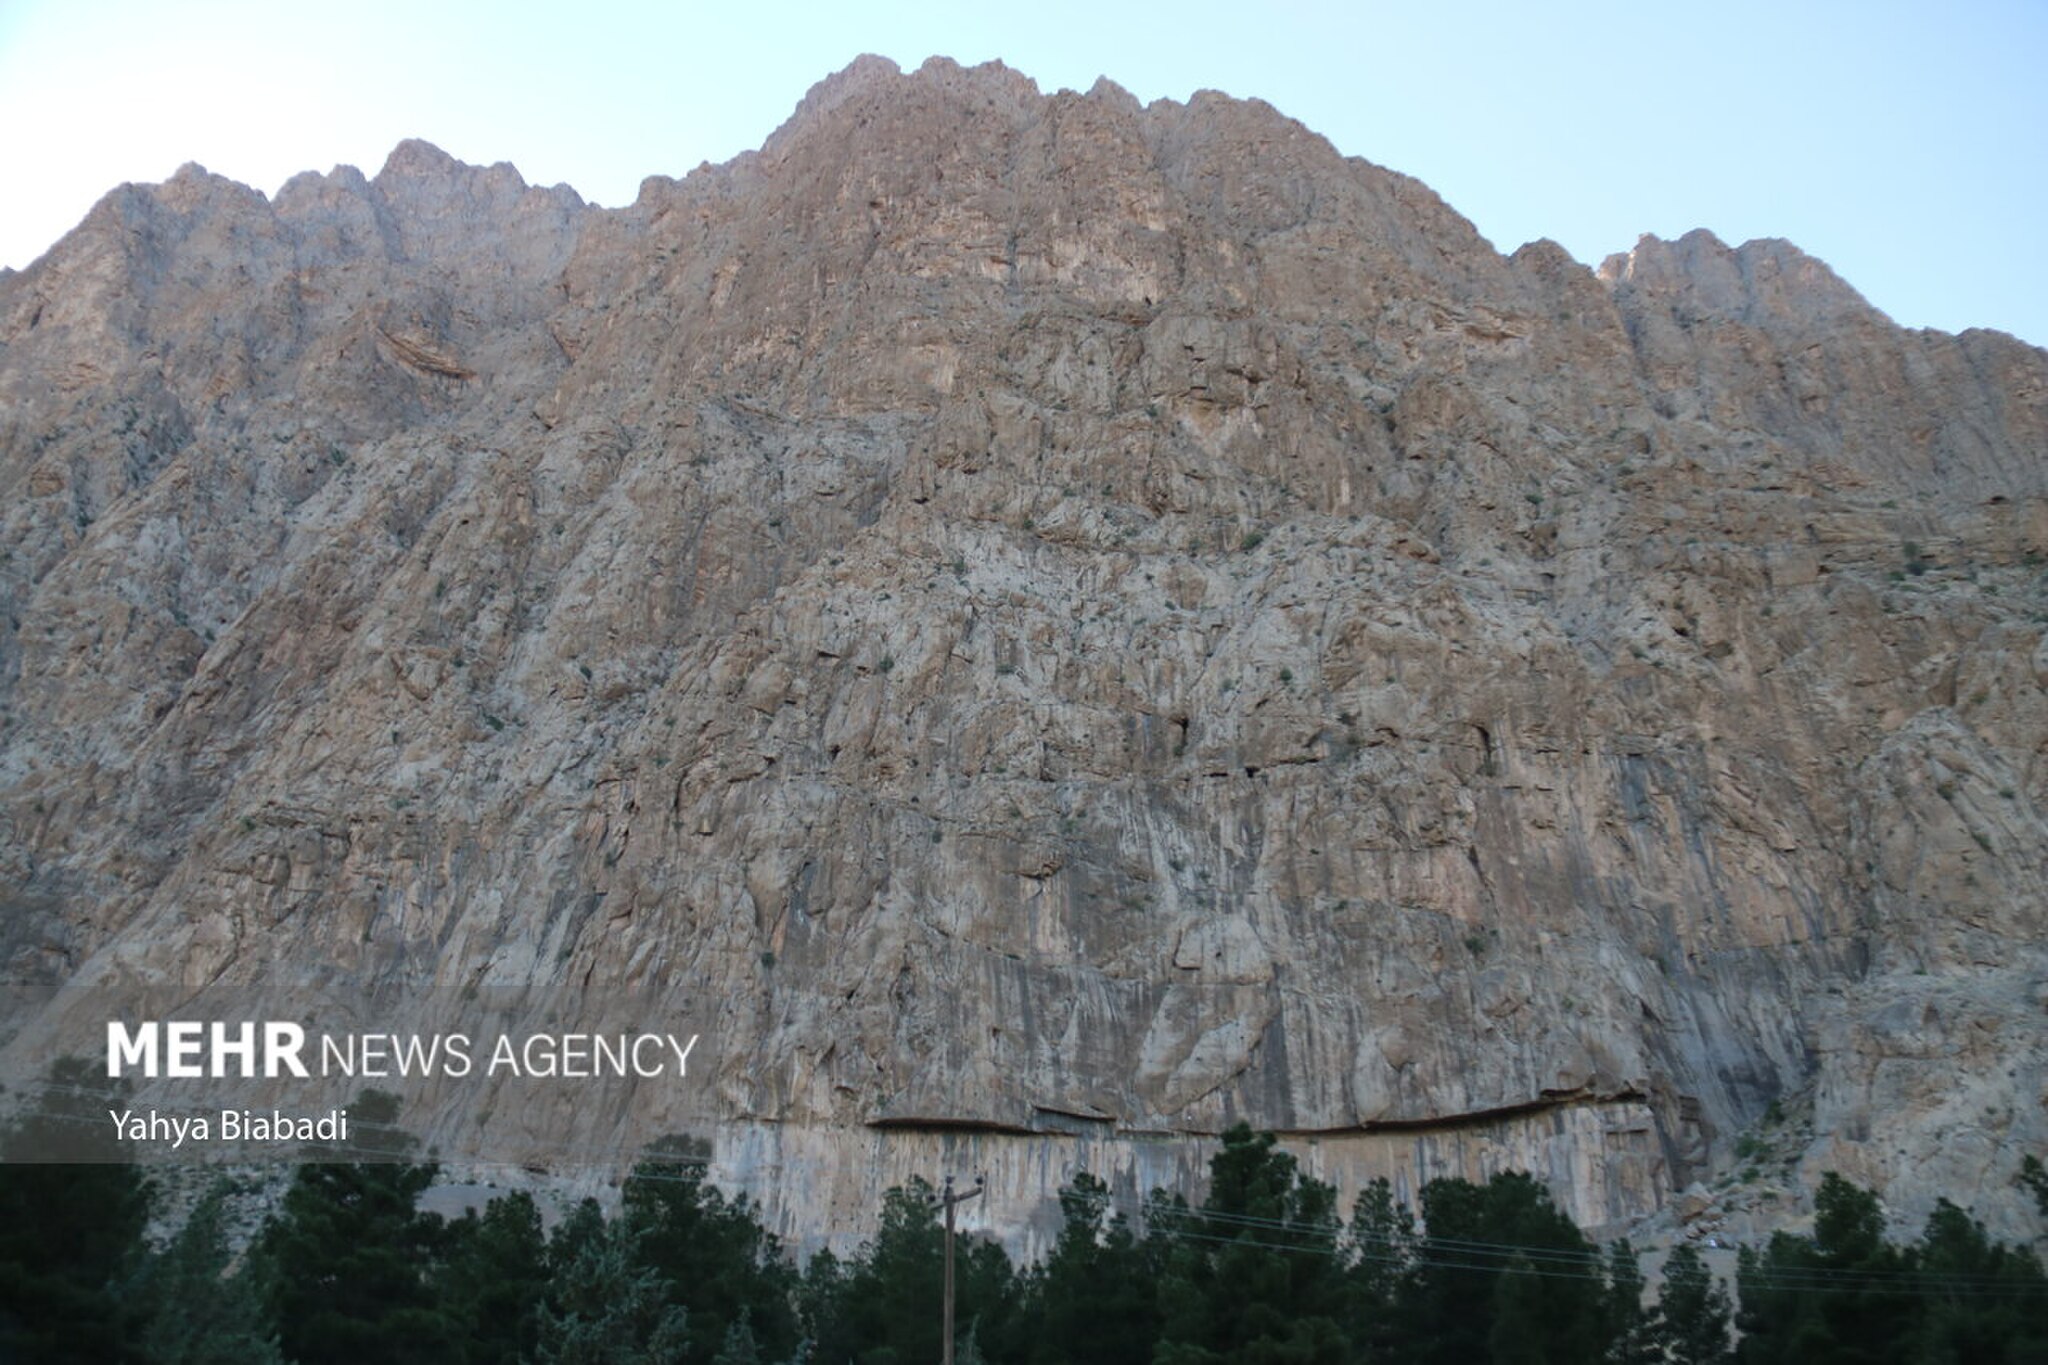
Title: Bisotun World Heritage Site (2025) 6 Mehr
Description: The Bisotun complex is located 30 kilometers northeast of Kermanshah and contains a large number of historical monuments such as the statue of Hercules, the relief of Mehrdad II, Farhad Tarash, and others. Due to the existence of historical monuments that date back to about four thousand years ago and continue until a few hundred years ago, Bisotun is considered a treasure of historical monuments of Iran, 28 of which have been registered as national monuments of Iran so far and host many tourists and travelers every year
Date: Published on 10 May 2025 - 09:10
Categories: Behistun Inscription, PD-old-100-expired, CC-PD-Mark, Photos from Mehrnews.com, Photos by Yahya Biabadi for Mehr News Agency